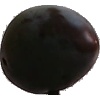
Label: Plum 3